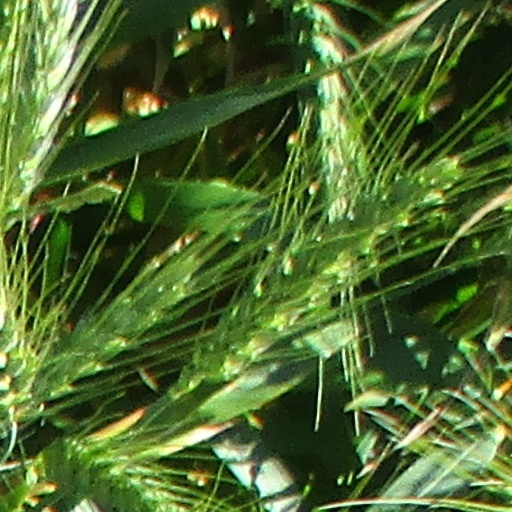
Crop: wheat